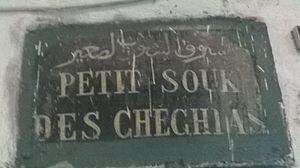
la médina de Tunis
Le souk Ech-Chaouachine est l'un des souks de la médina de Tunis. Subdivisé en trois parties, il est spécialisé dans la vente des chéchias.